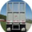
Label: truck